Alan Burns, 4th Baron Inverclyde

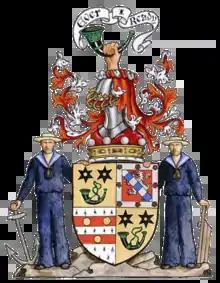
Arms of Lord Inverclyde

John Alan Burns, 4th Baron Inverclyde of Castle Wemyss, KStJ (12 December 1897 – 17 June 1957) was a Scottish nobleman, the son of James, 3rd Lord Inverclyde, and Charlotte Mary Emily (née Nugent-Dunbar).